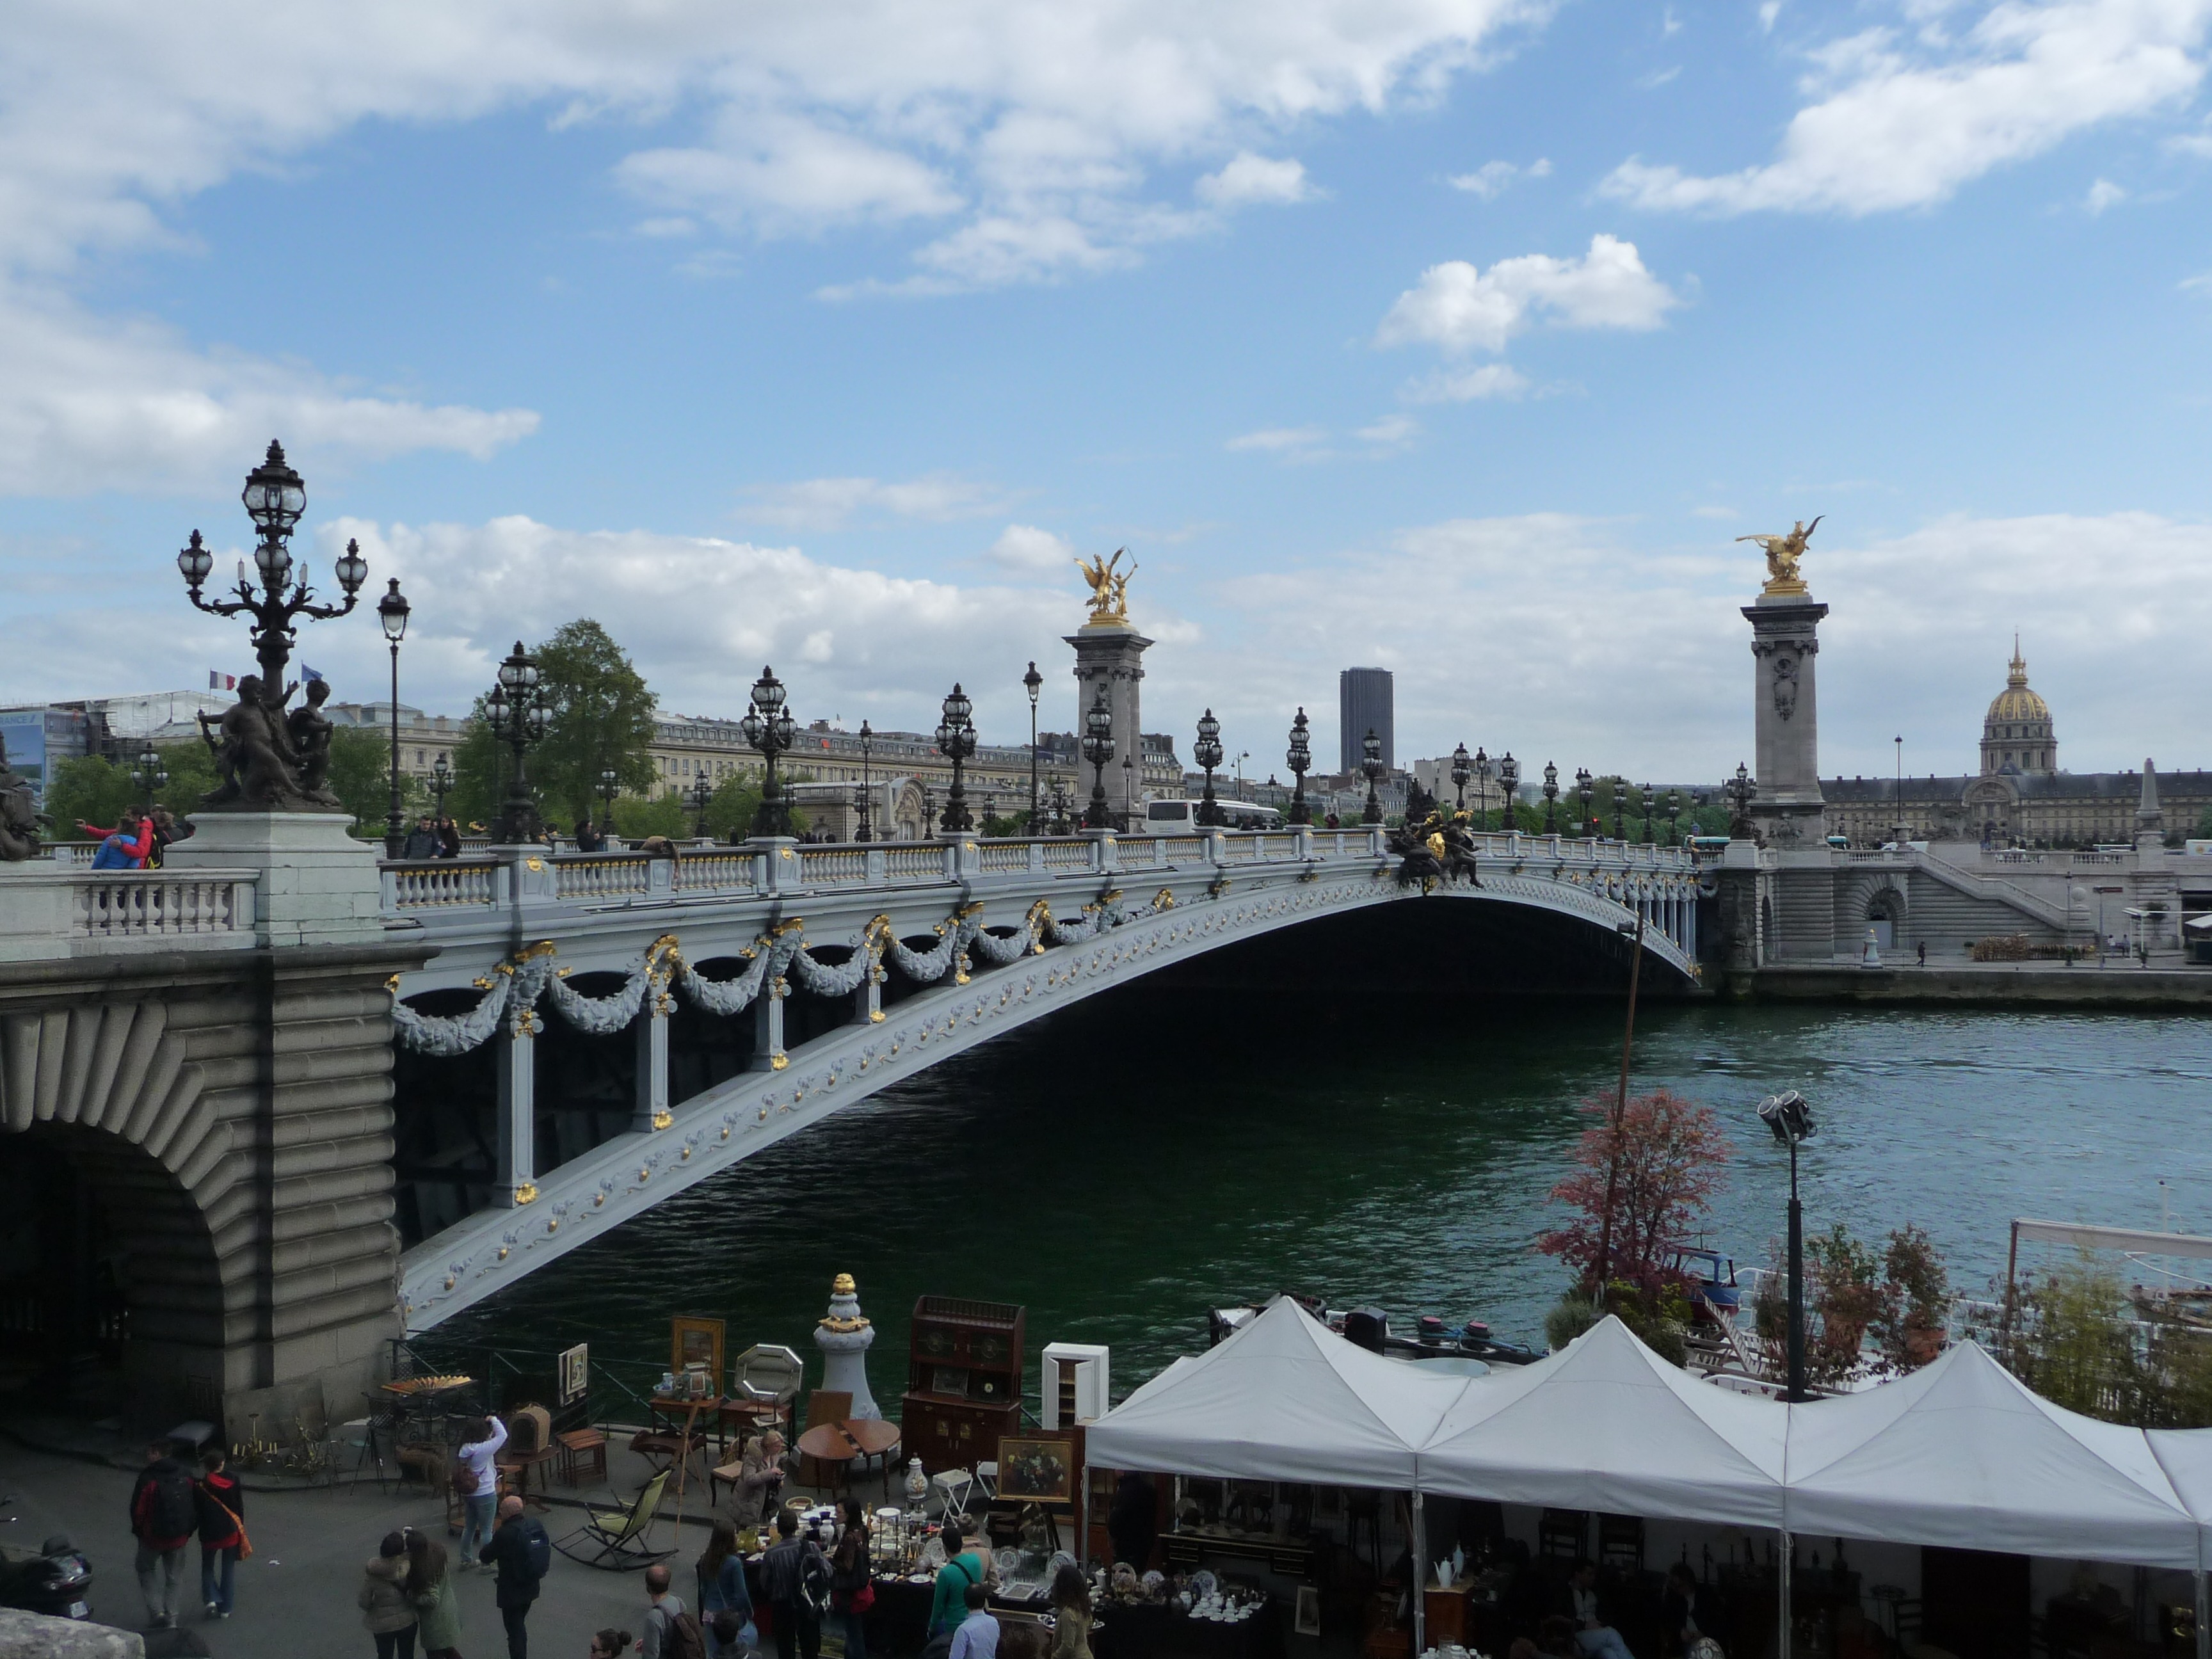
bridge, city, paris, river, walkway, cityscape, france, landmark, tourism, waterway, its, tours, alexander bridge